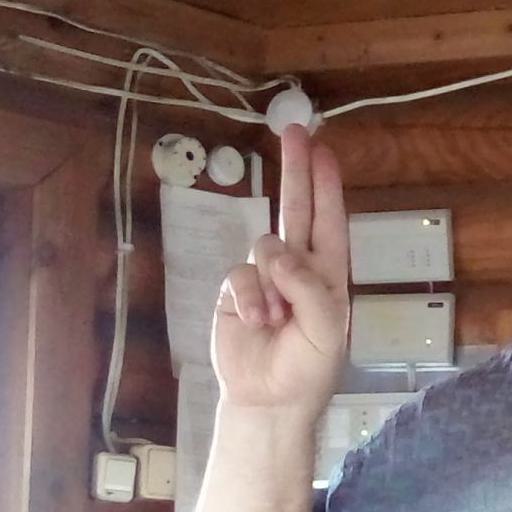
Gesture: two_up